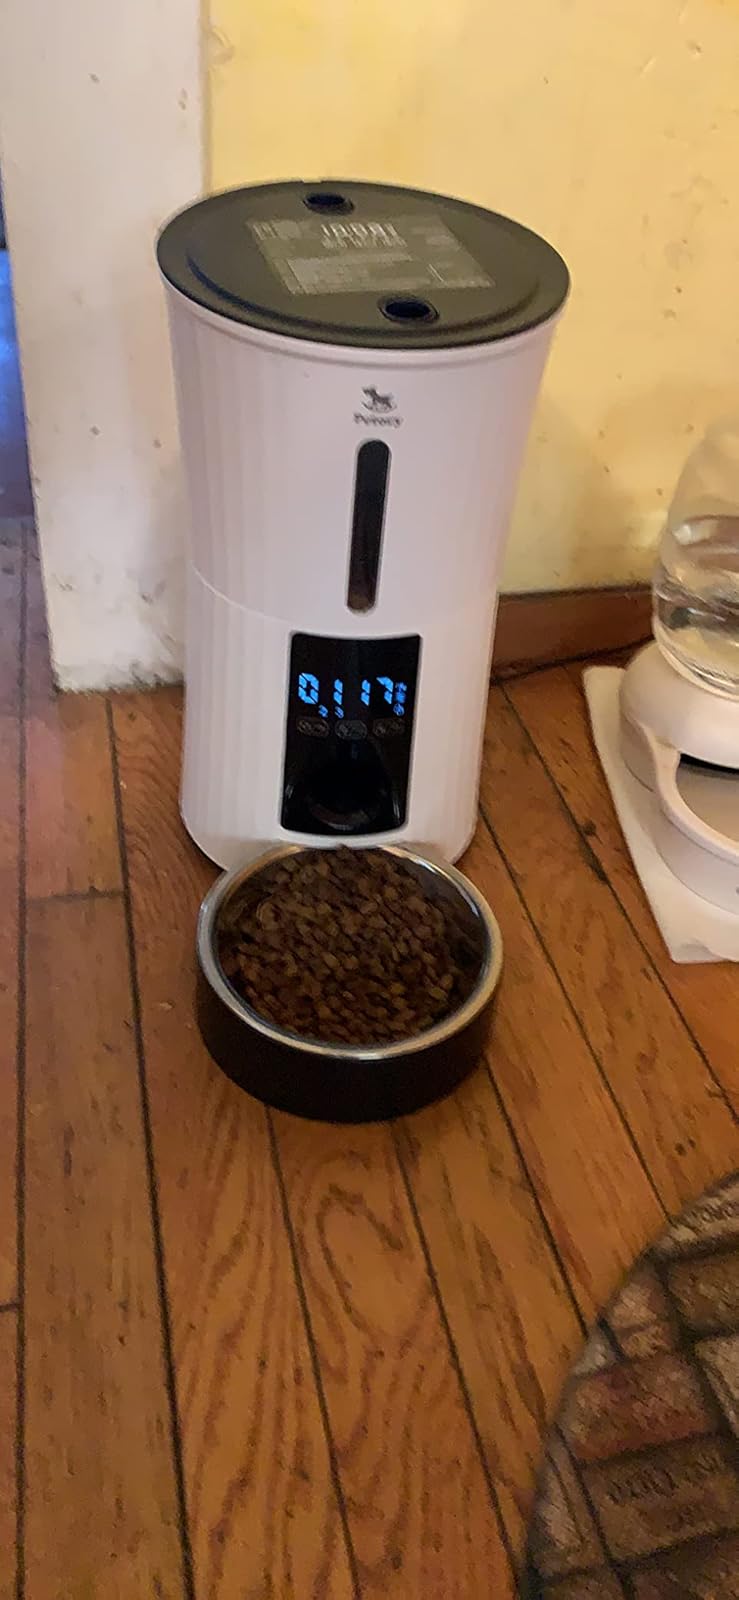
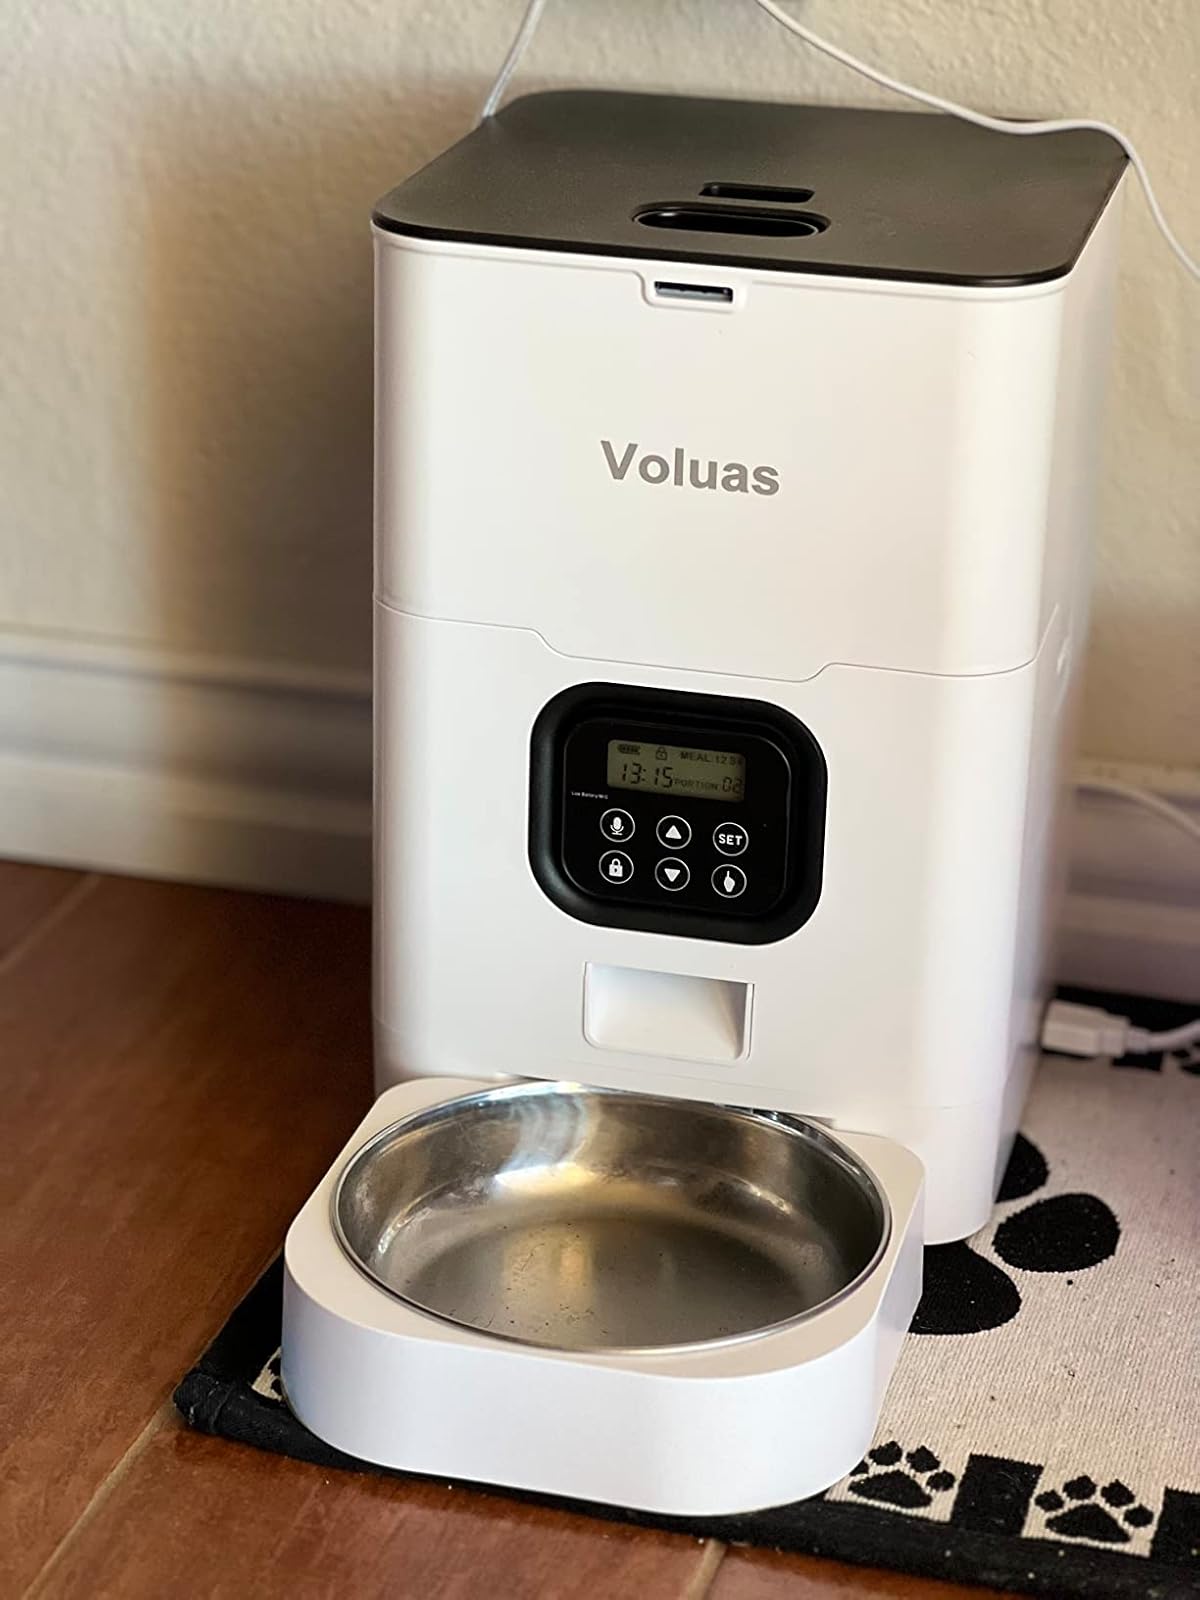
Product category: items_feeder
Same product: no